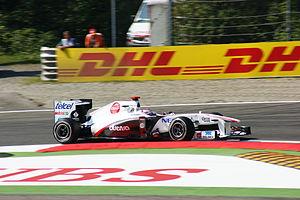
Le Grand Prix automobile d'Italie 2011, disputé le 11 septembre 2011 sur le circuit de Monza, est la 852ᵉ épreuve du championnat du monde de Formule 1 courue depuis 1950 et la treizième manche du championnat 2011.
Le Grand Prix automobile de Chine 2011, disputé le 17 avril 2011 sur le Circuit international de Shanghai, est la 842ᵉ épreuve du championnat du monde de Formule 1 courue depuis 1950, la troisième manche du championnat 2011 et la huitième édition de l'épreuve comptant pour le championnat du monde.